Itziar Pinillos

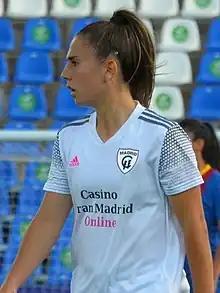

Itziar Pinillos Moreno (born 21 September 2000) is a Spanish professional footballer who plays as a midfielder or wing back for Liga F club Madrid CFF.